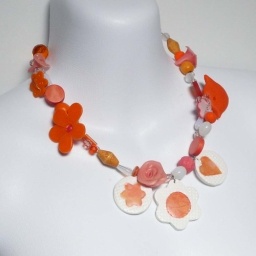
Secret Garden necklace in orange peach and white